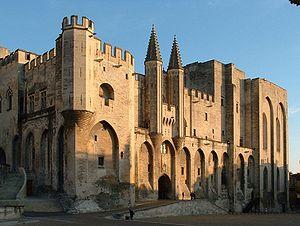
Façade avant du Palais des Papes à Avignon.
Commencé en 1306 par l'accueil des juifs chassés du Languedoc, le Moyen Âge tardif arlésien se termine par le pogrom de 1484 suivi de l'expulsion des juifs de la cité, après le rattachement de la ville au royaume de France en 1483. Entre ces deux dates, la ville d'Arles, affectée par des guerres et la peste, va vivre un profond déclin démographique avec un plus bas de 5 000 habitants à la fin des années 1430 avant que n'apparaisse une lente reprise dans la seconde moitié du XVᵉ siècle.
Cet article recense de manière non exhaustive les châteaux, maisons fortes, mottes castrales, situés dans le département français de Vaucluse. Il est fait état des inscriptions et classements au titre des monuments historiques.
L’archevêché d'Arles est un ancien archidiocèse catholique, il est une des Églises les plus anciennes et les plus vénérables des Gaules. Seul l’archevêché de Lyon pourrait lui disputer l’honneur de la préséance. La date de la fondation du siège épiscopal d’Arles est inconnue, elle remonte en tout cas au tout début de l’installation de l’Église en France. Selon une tradition, saint Trophime aurait évangélisé la cité d’Arles, en aurait été le premier pasteur vers 220-240.
Cet article recense les timbres de France émis en 2001 par La Poste.
On appelle Grand Schisme d’Occident la crise pontificale qui touche le christianisme latin au tournant des XIVᵉ et XVᵉ siècles, divisant pendant quarante ans l'Europe chrétienne en deux courants rivaux.
Cet article recense les monuments historiques de France classés en 1840, la première protection de ce type dans le pays.